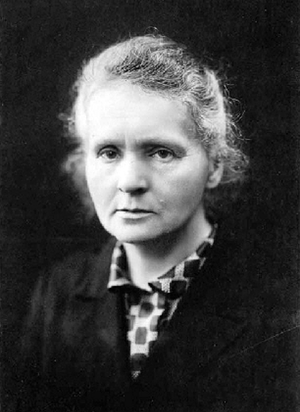
Une école normale supérieure est, en France, un établissement d'enseignement supérieur public assurant la formation de chercheurs et d'enseignants dans les disciplines littéraires, scientifiques et technologiques. Les écoles normales supérieures appartiennent aux grandes écoles les plus sélectives et sont placées sous la tutelle du ministère de l'Enseignement supérieur et de la Recherche.
INTP est une abréviation utilisée dans le cadre du Myers-Briggs Type Indicator au sujet de l'un des 16 types psychologiques du test. Il est l'un des quatre types appartenant au tempérament Rationnel.
La Pologne, en forme longue république de Pologne, est un État d'Europe centrale, frontalier avec l'Allemagne à l'ouest, la Tchéquie au sud-ouest, la Slovaquie au sud, l'Ukraine à l'est-sud-est et la Biélorussie à l'est-nord-est, enfin la Lituanie et l'enclave russe de Kaliningrad au nord-est. Avec une population de 38 millions d'habitants, la Pologne est le trente-quatrième pays le plus peuplé au monde. Elle est divisée en voïvodies, elles-mêmes subdivisées en districts puis en communes. C'est une république parlementaire qui a pour monnaie nationale le złoty. Elle est membre de l'Union européenne depuis le 1ᵉʳ mai 2004, du Conseil de l'Europe, du groupe de Visegrád, de l'Organisation mondiale du commerce et de l'Organisation des Nations unies.
Marie Skłodowska-Curie, ou simplement Marie Curie, née Maria Salomea Skłodowska le 7 novembre 1867 à Varsovie et morte le 4 juillet 1934 à Passy, est une physicienne et chimiste polonaise, naturalisée française.